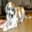
Label: dog